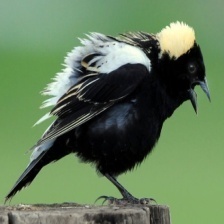
Species: BOBOLINK
Scientific name: DOLICHONYX ORYZIVORUS